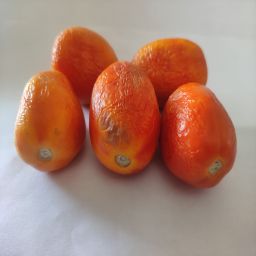
Crop: Tomato
Quality: Old